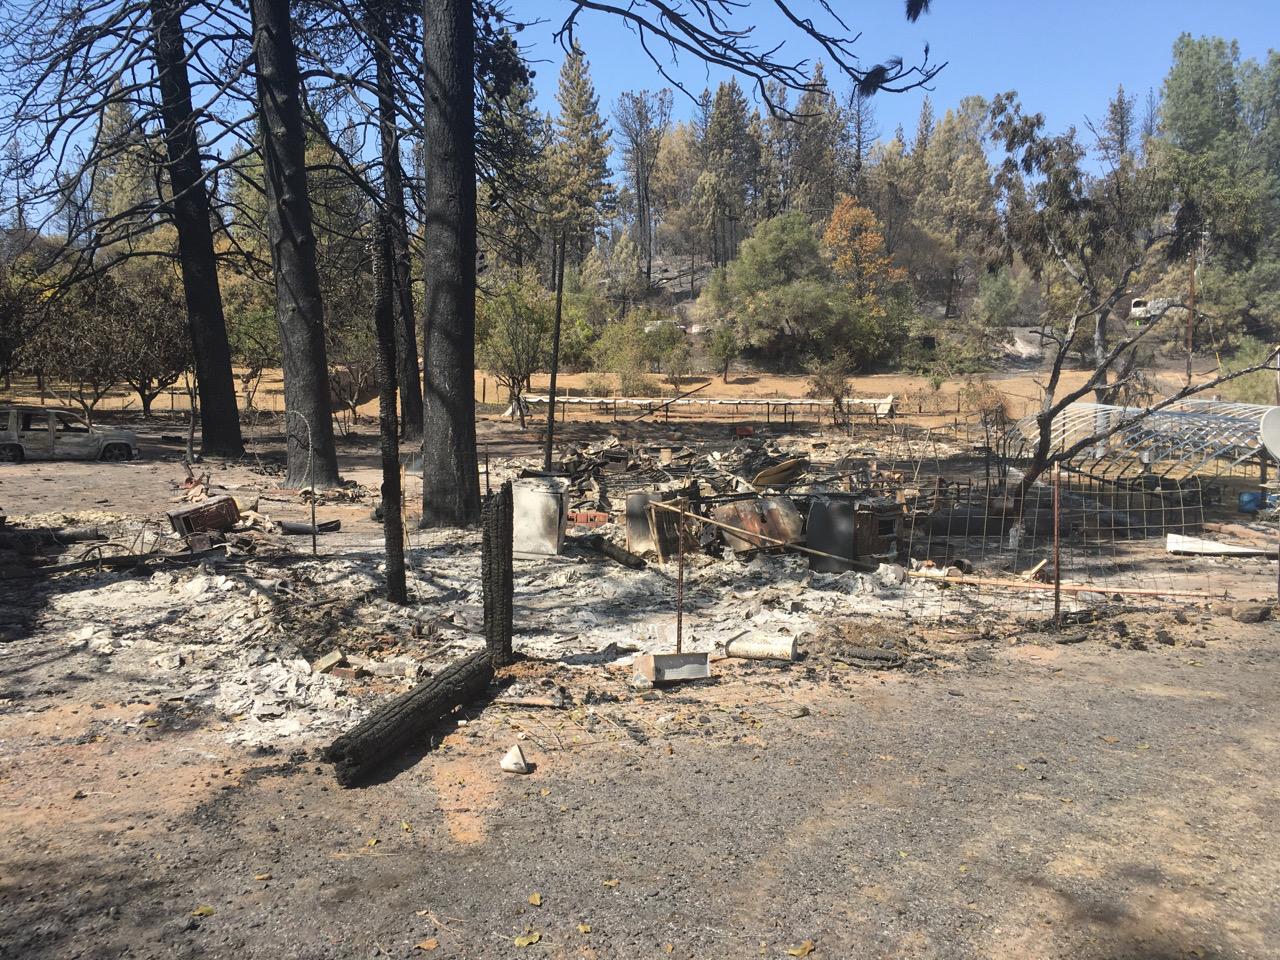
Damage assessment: destroyed